Lying and Stealing

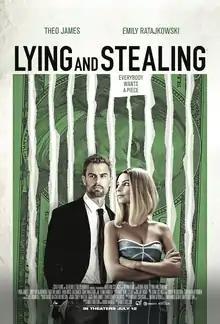
Theatrical release poster

Lying and Stealing is a 2019 American crime drama film, directed by Matt Aselton from a screenplay by Aselton and Adam Nagata. It stars Theo James, Emily Ratajkowski, Fred Melamed, Ebon Moss-Bachrach, Isiah Whitlock Jr. and Evan Handler.